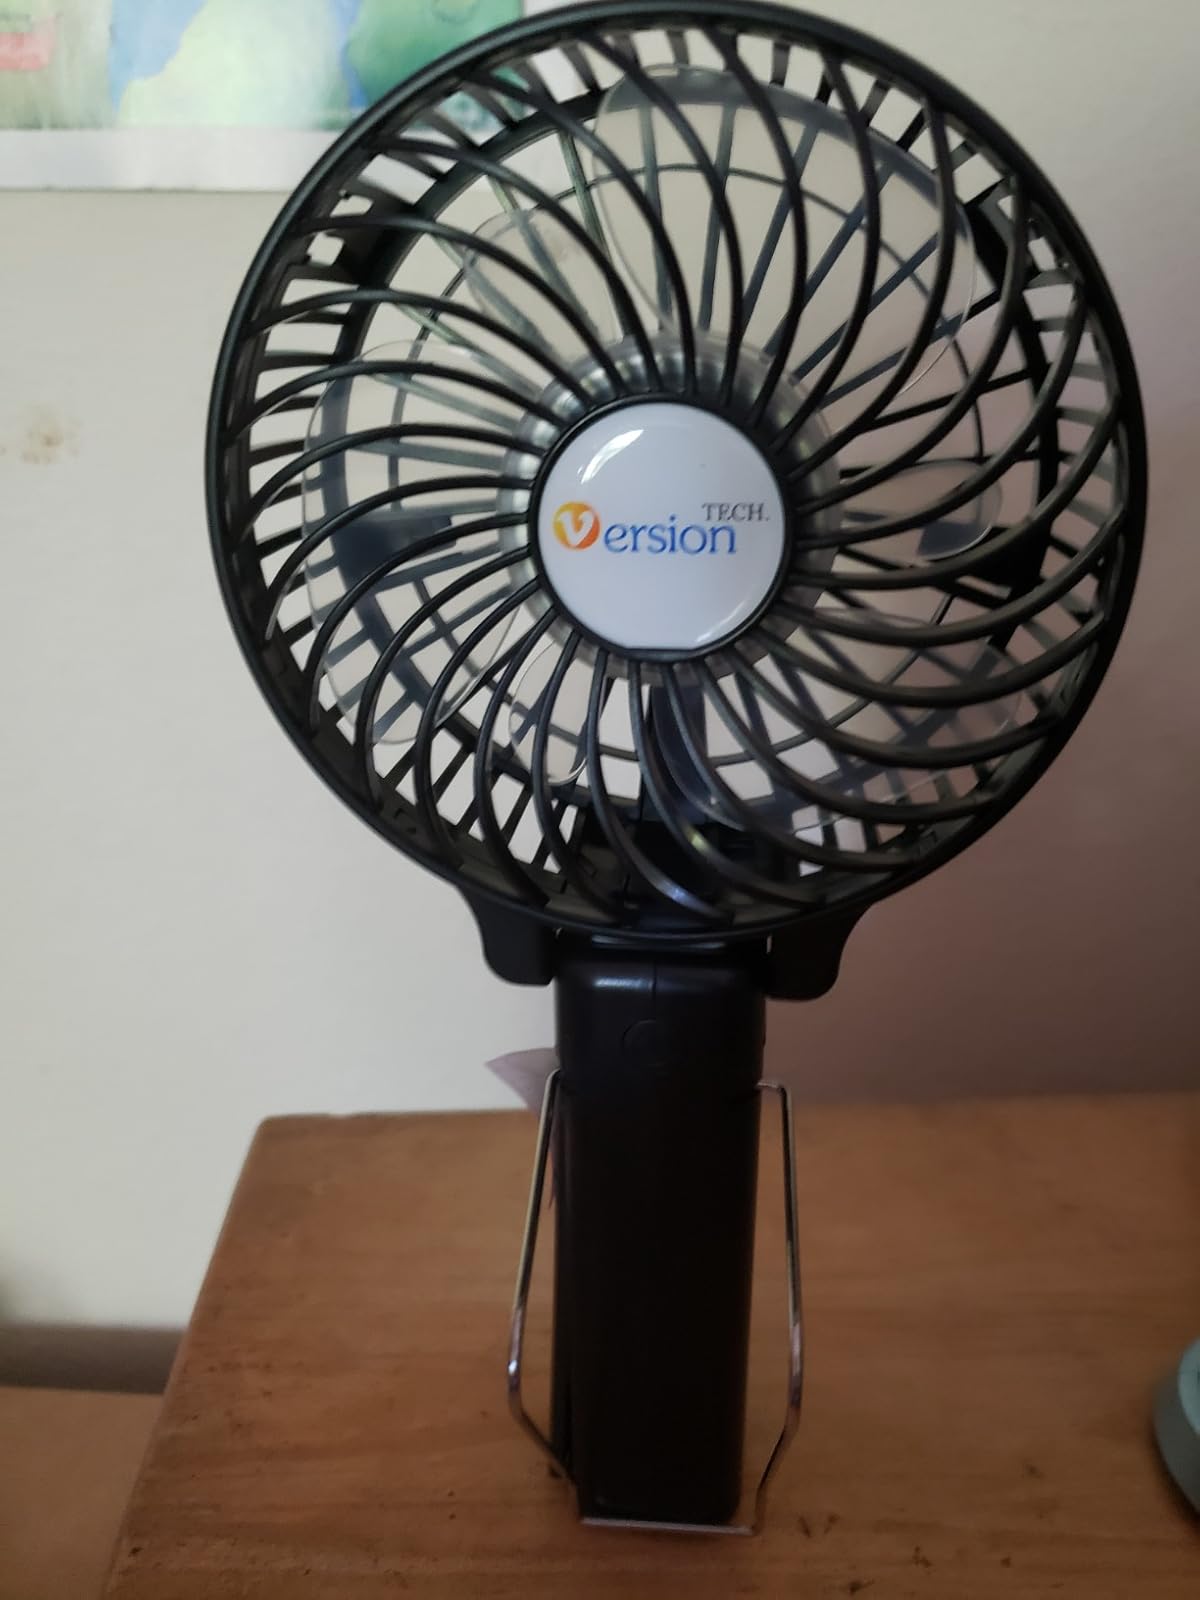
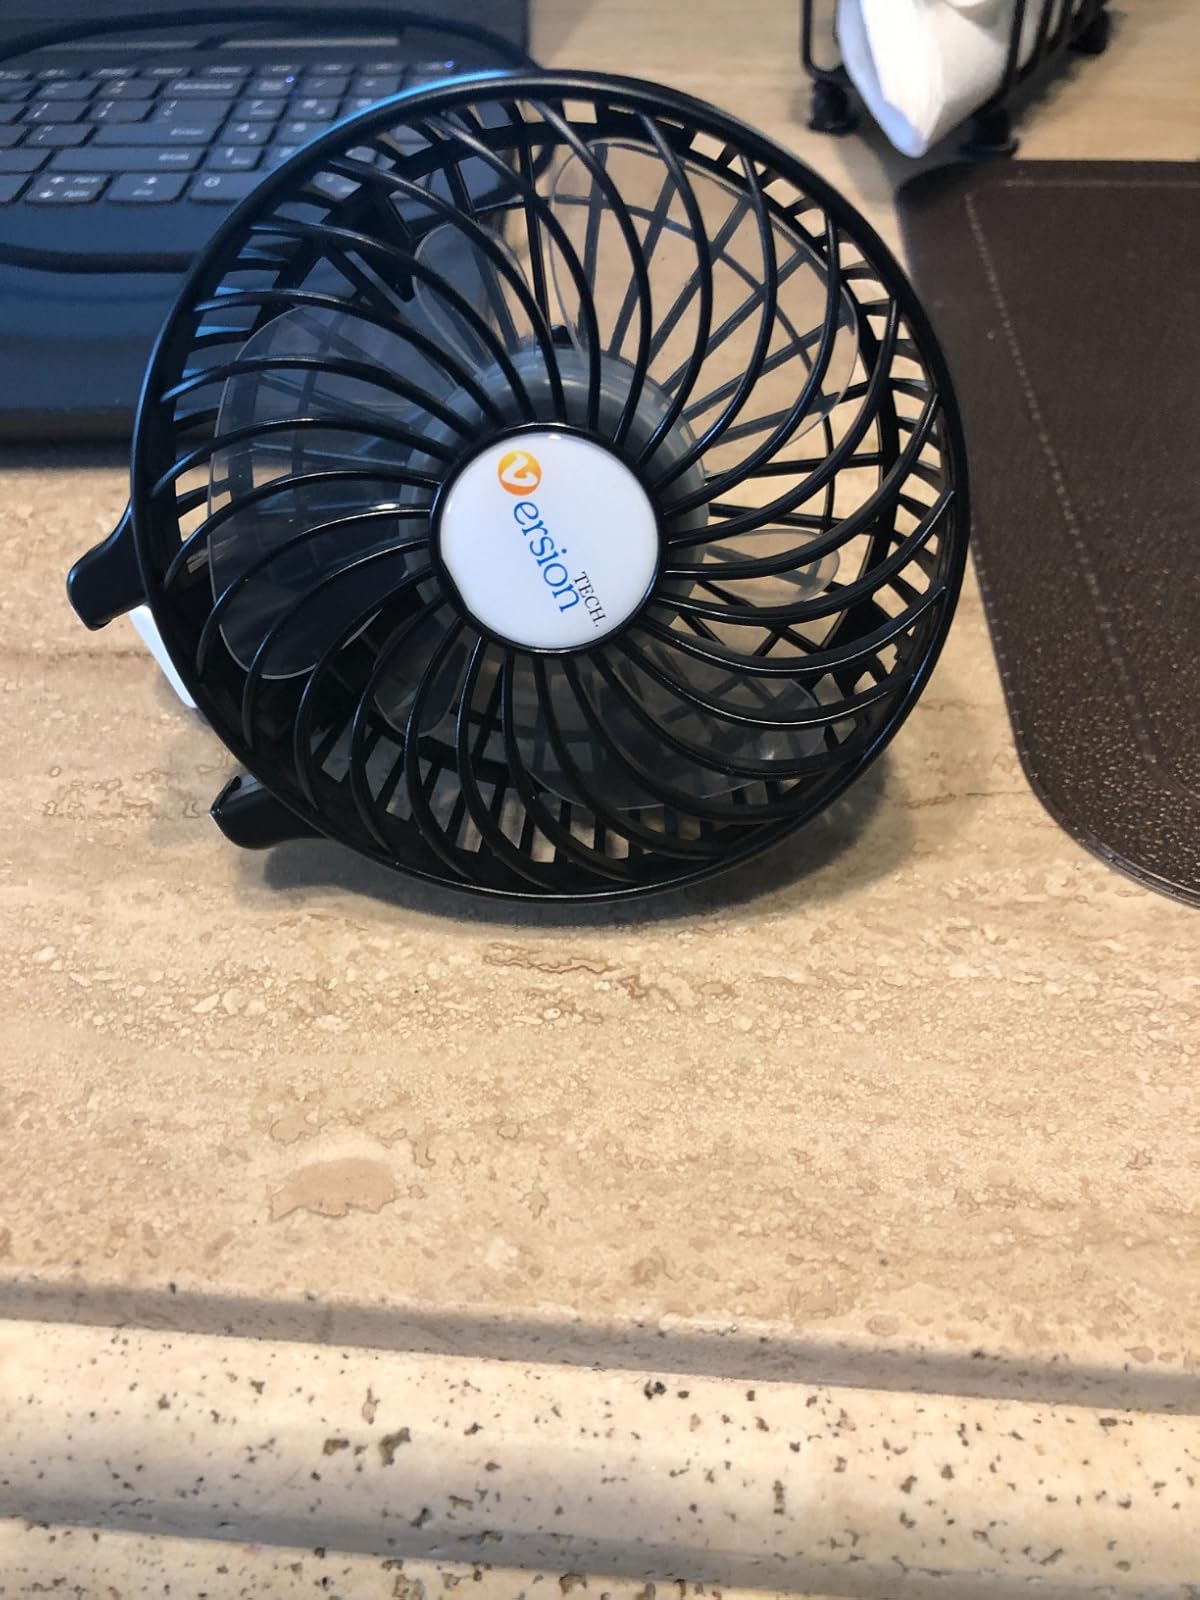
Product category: fan
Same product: yes